Gohar Eshghi

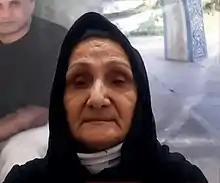

Gohar Eshghi is a civil activist, one of the Iranian Complainant Mothers and the mother of Sattar Beheshti, Iranian blogger who was killed in November 2012 due to severe torture while in custody of the Islamic Republic security forces in Iran. After the death of her son she made many efforts to bring his killer(s) to justice. She brought media attention to the circumstances of her son's death and caused a wide controversy in the ruling political system of Iran. In 2022, she was named in the BBC 100 Women list.